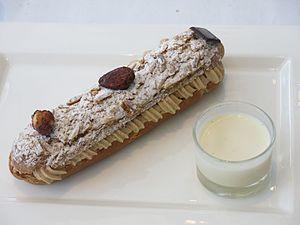
Paris-Brest au pavillon Élysée-Lenôtre
Le paris-brest est une pâtisserie traditionnelle d'origine française, en forme de roue de bicyclette pour rendre hommage à la course cycliste Paris-Brest-Paris. Elle est composée d'une pâte à choux fourrée d'une crème mousseline pralinée, parsemée d'amandes effilées.